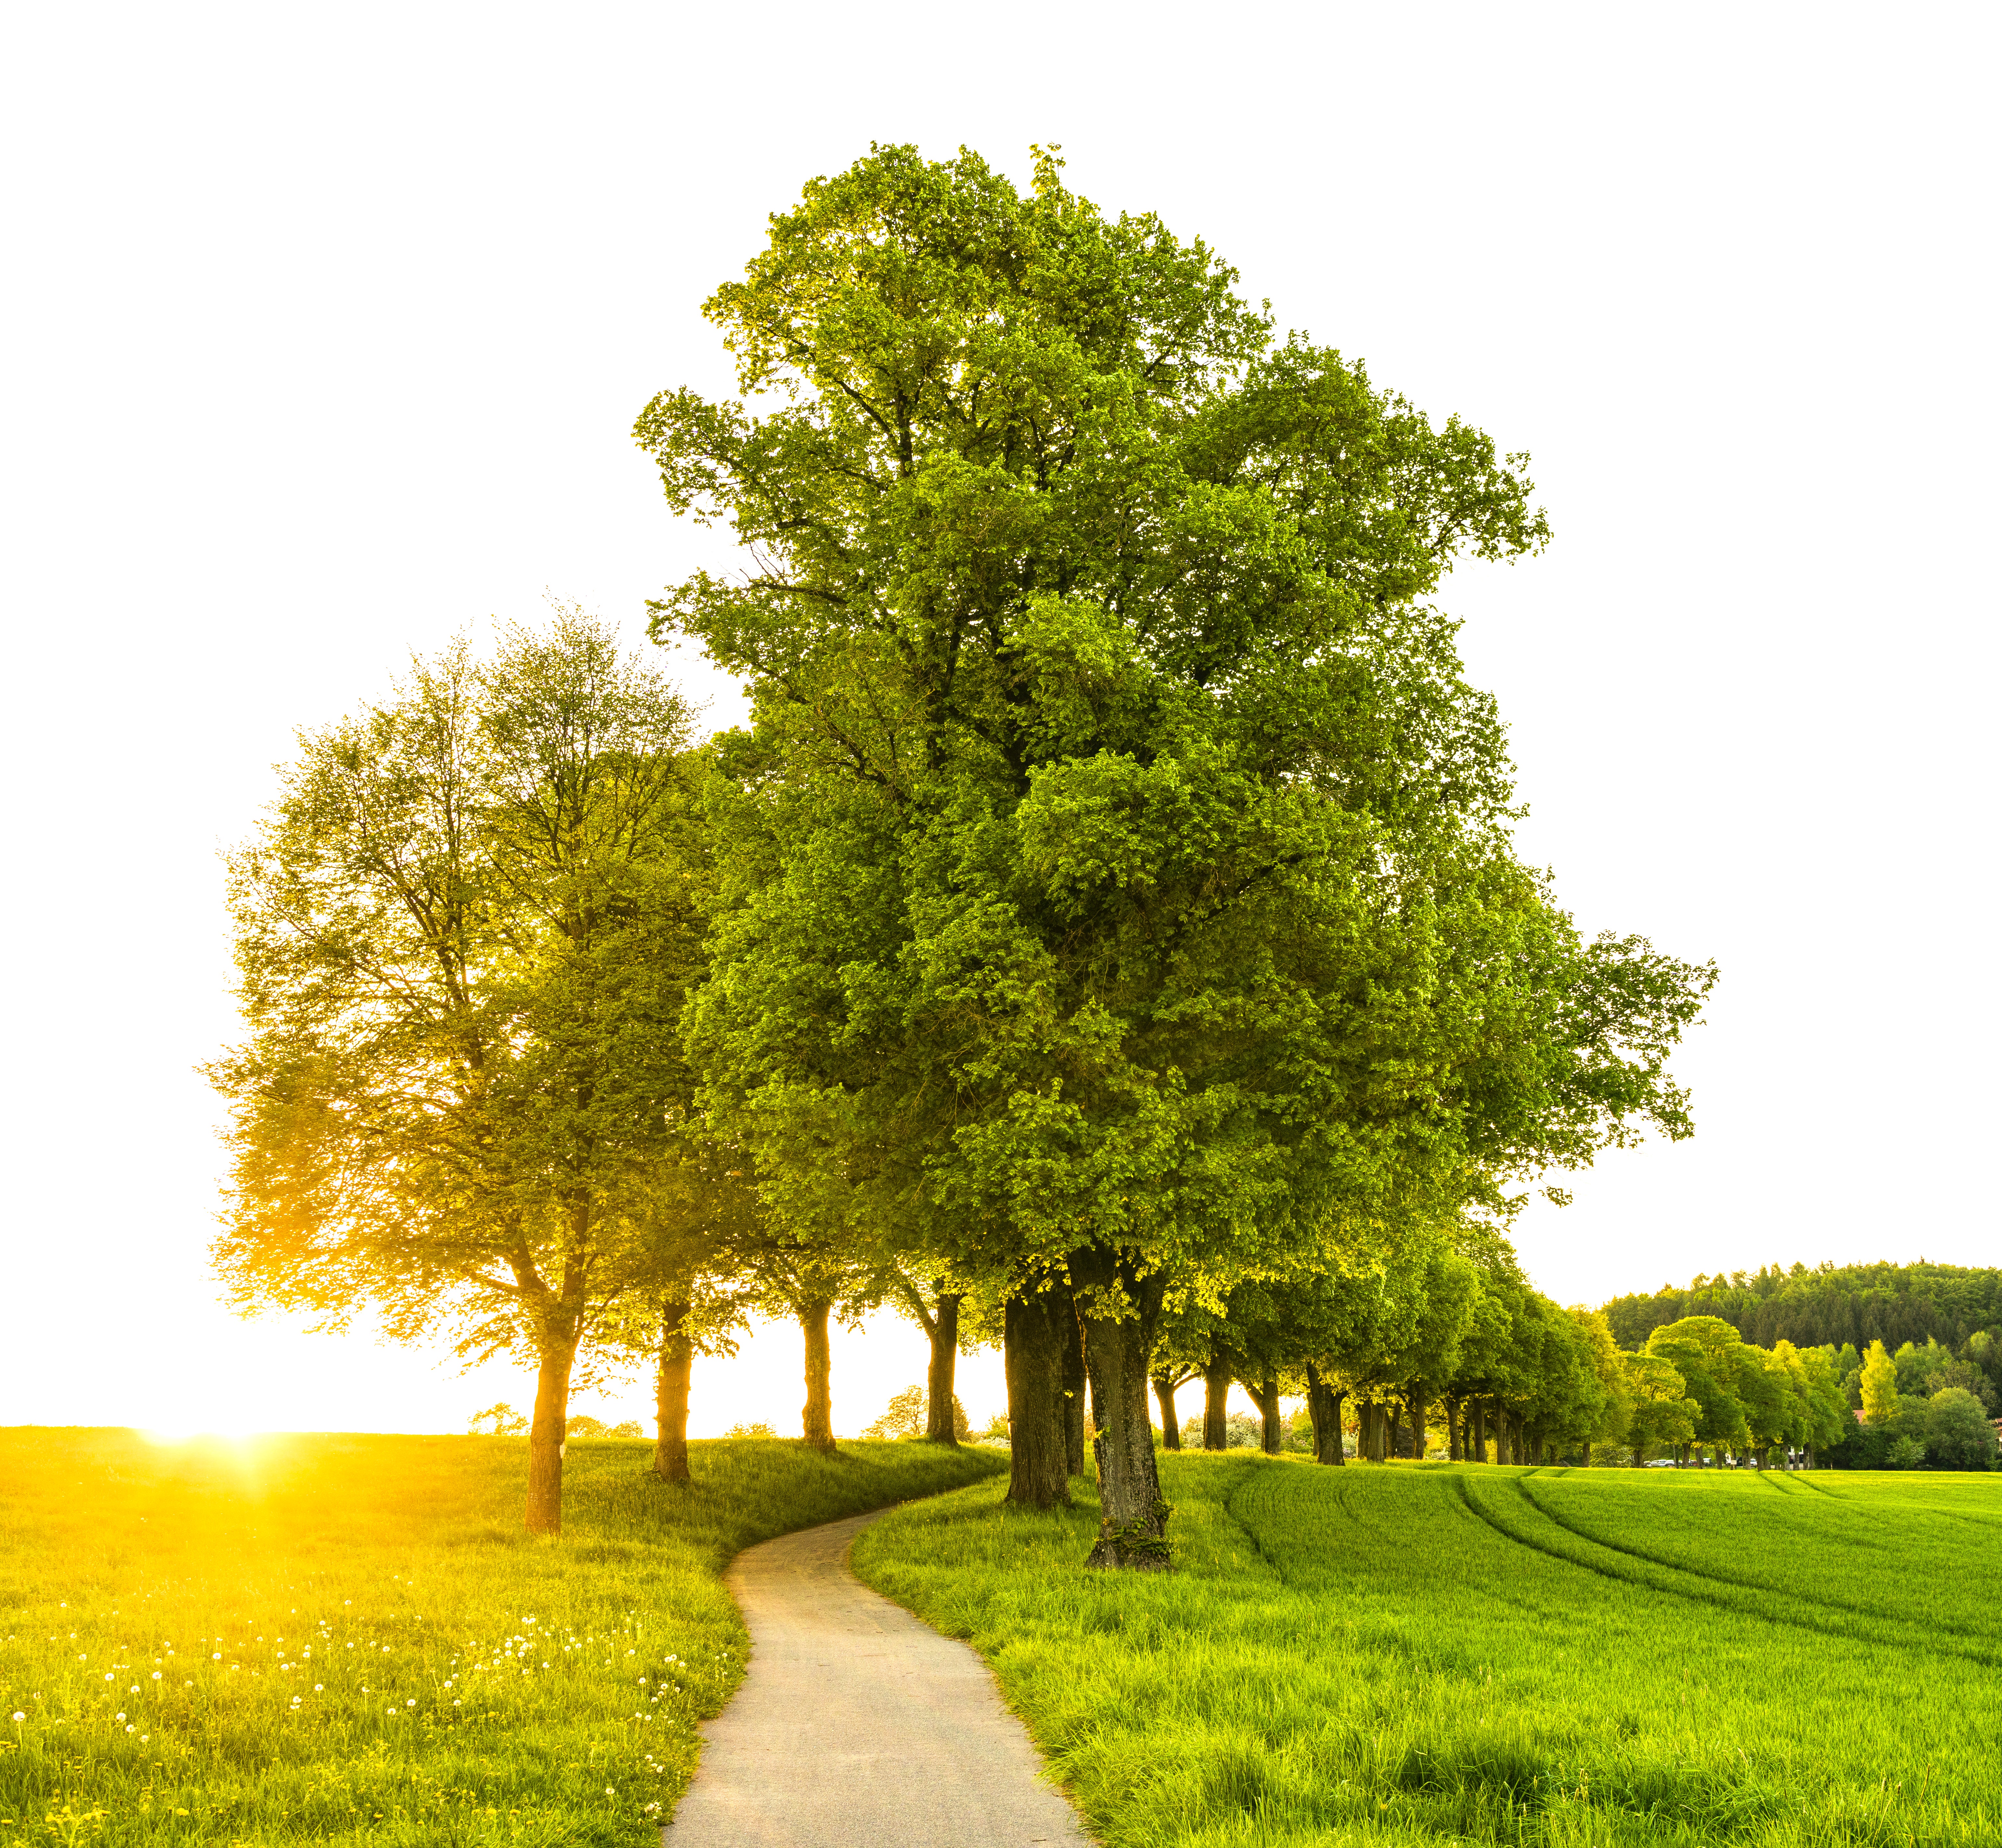
tree, natural landscape, green, nature, woody plant, grass, plant, natural environment, sky, atmospheric phenomenon, leaf, spring, sunlight, meadow, morning, field, grassland, pasture, landscape, grass family, rural area, branch, road, grove, plane, deciduous, thoroughfare, plantation, plain, park